Chromostereopsis

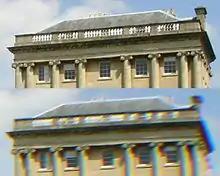
Chromatic aberration comparison: Top image shows a photo taken with a built-in lens of digital camera (Sony V3). Bottom photo taken with the same camera, but with additional wide angle lens. The effect of aberration is visible around the dark edges (especially on the right).

Over two centuries ago, the effect of color depth perception was first noted by Goethe in his Farbenlehre (Theory of Colours) in which he recognized blue as a receding color and yellow/red as a protruding color. He argued that, "like we see the high sky, the far away mountains, as blue, in the same way a blue field seems to recede…(also) One can stare at a perfectly yellow/red field, then the color seems to pierce into the organ". This phenomenon, now referred to as chromostereopsis, or the stereoptic effect, explains the visual science behind this color depth effect, and has many implications for art, media, evolution, as well as our daily lives in how we perceive colors and objects.